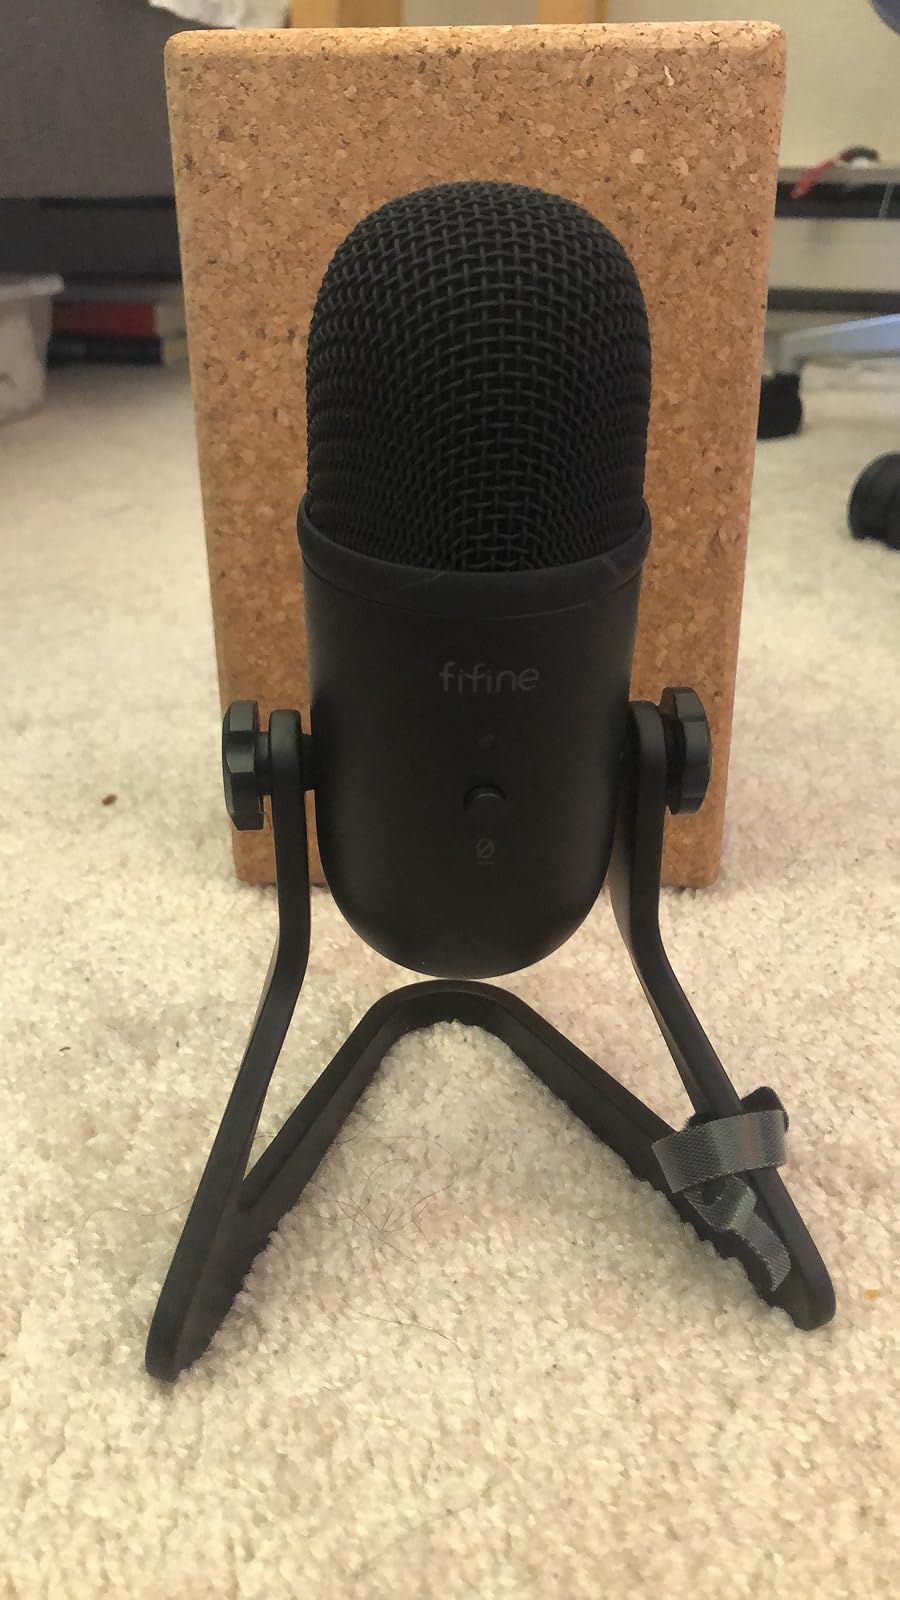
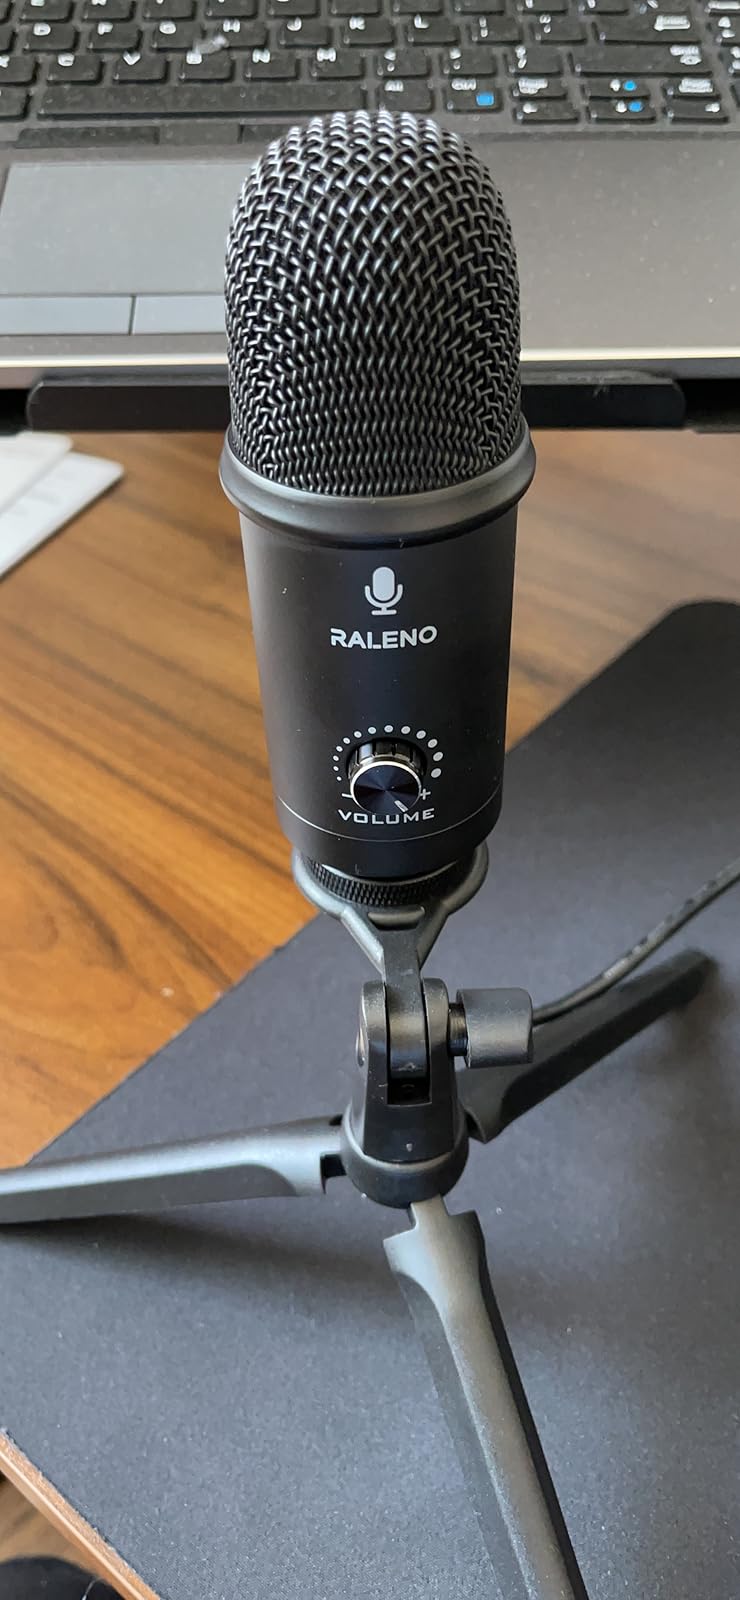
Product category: microphone
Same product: no